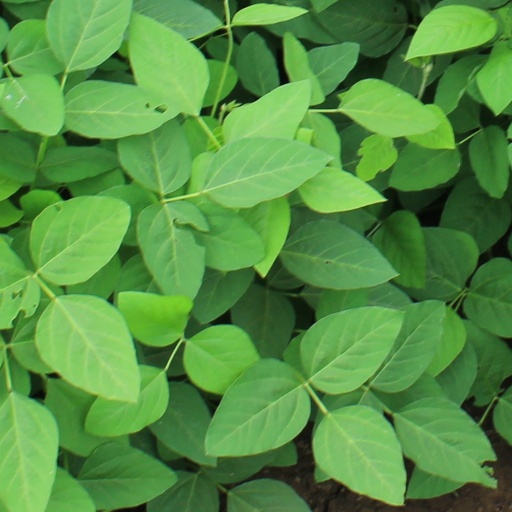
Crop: soybean